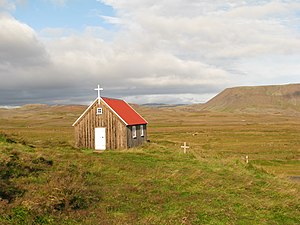
Krýsuvík
Krýsuvíkurkirkja
Det geotermiske område Krýsuvík ligger på Reykjanes-halvøen på Island. Der er i den sydlige del af Reykjanes i midten af en Spaltevulkan-zone på den midtatlantiske ryg, som gennemskærer Island.